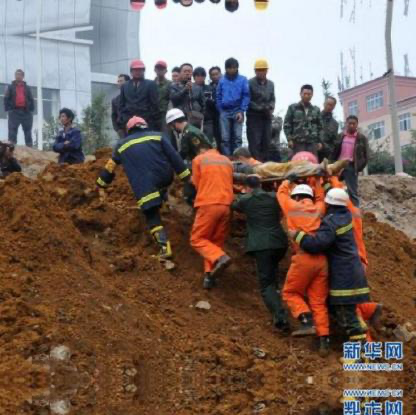
Objects in the image:
label: helmet
label: helmet
label: helmet
label: helmet
label: helmet
label: helmet
label: head
label: head
label: head
label: head
label: head
label: head
label: head
label: head
label: head
label: head
label: head
label: head
label: head
label: head
label: helmet
label: helmet
label: head
label: head
label: head
label: head
label: head
label: head